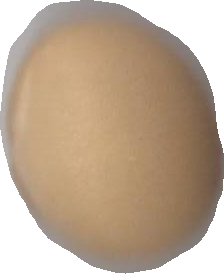
Variety: Grobogan